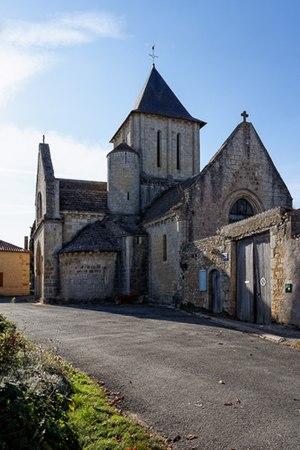
Église Saint-Jean-Baptiste de Marnes This building is indexed in the Base Mérimée, a database of architectural heritage maintained by the French Ministry of Culture,
L'église Saint-Jean-Baptiste est une église catholique située à Marnes, en France.
Marnes est une commune du centre-ouest de la France située dans le département des Deux-Sèvres en région Nouvelle-Aquitaine.
Cet article recense les monuments historiques des Deux-Sèvres, en France.